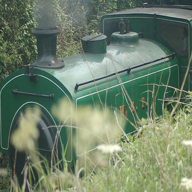
Vehicle type: Trains